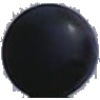
Label: Grape Blue 1